Trunk (luggage)

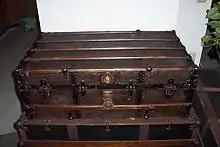
A low-profile cabin trunk from the early 1900s

Cabin trunks, which are sometimes called "true" steamer trunks, were the equivalent of today's carry-on luggage. They were low-profiled and small enough to fit under the berths of trains or in the cabin of a steamer, hence their name. Most were built with flat tops and had inner tray compartments to store the owner's valuables deemed too precious to keep stowed away in the baggage (luggage) car or ship's hold.